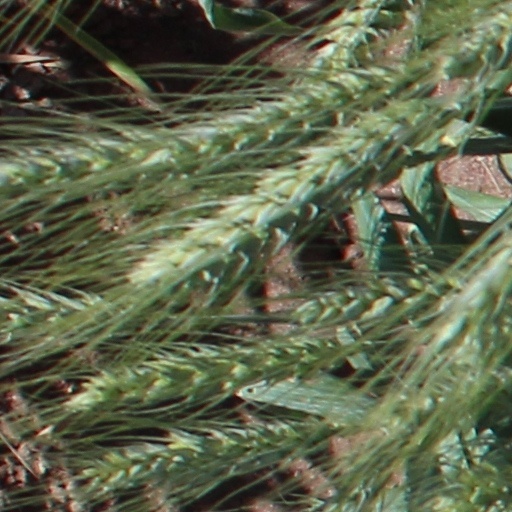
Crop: wheat